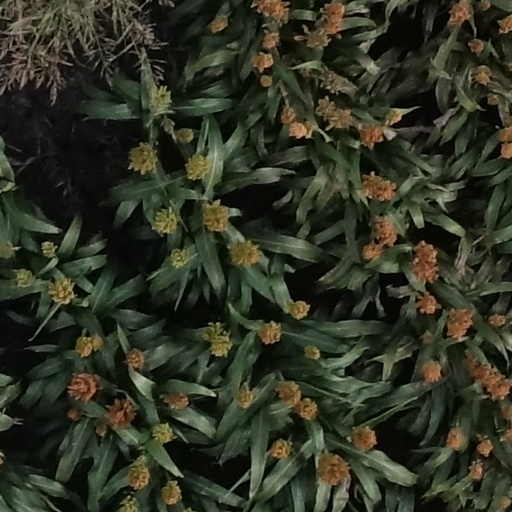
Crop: sorghum